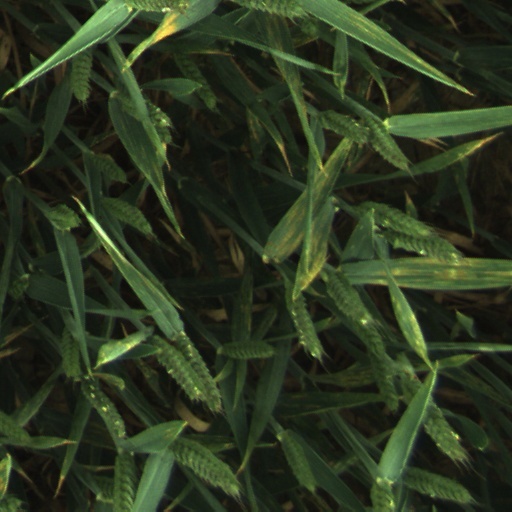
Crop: wheat